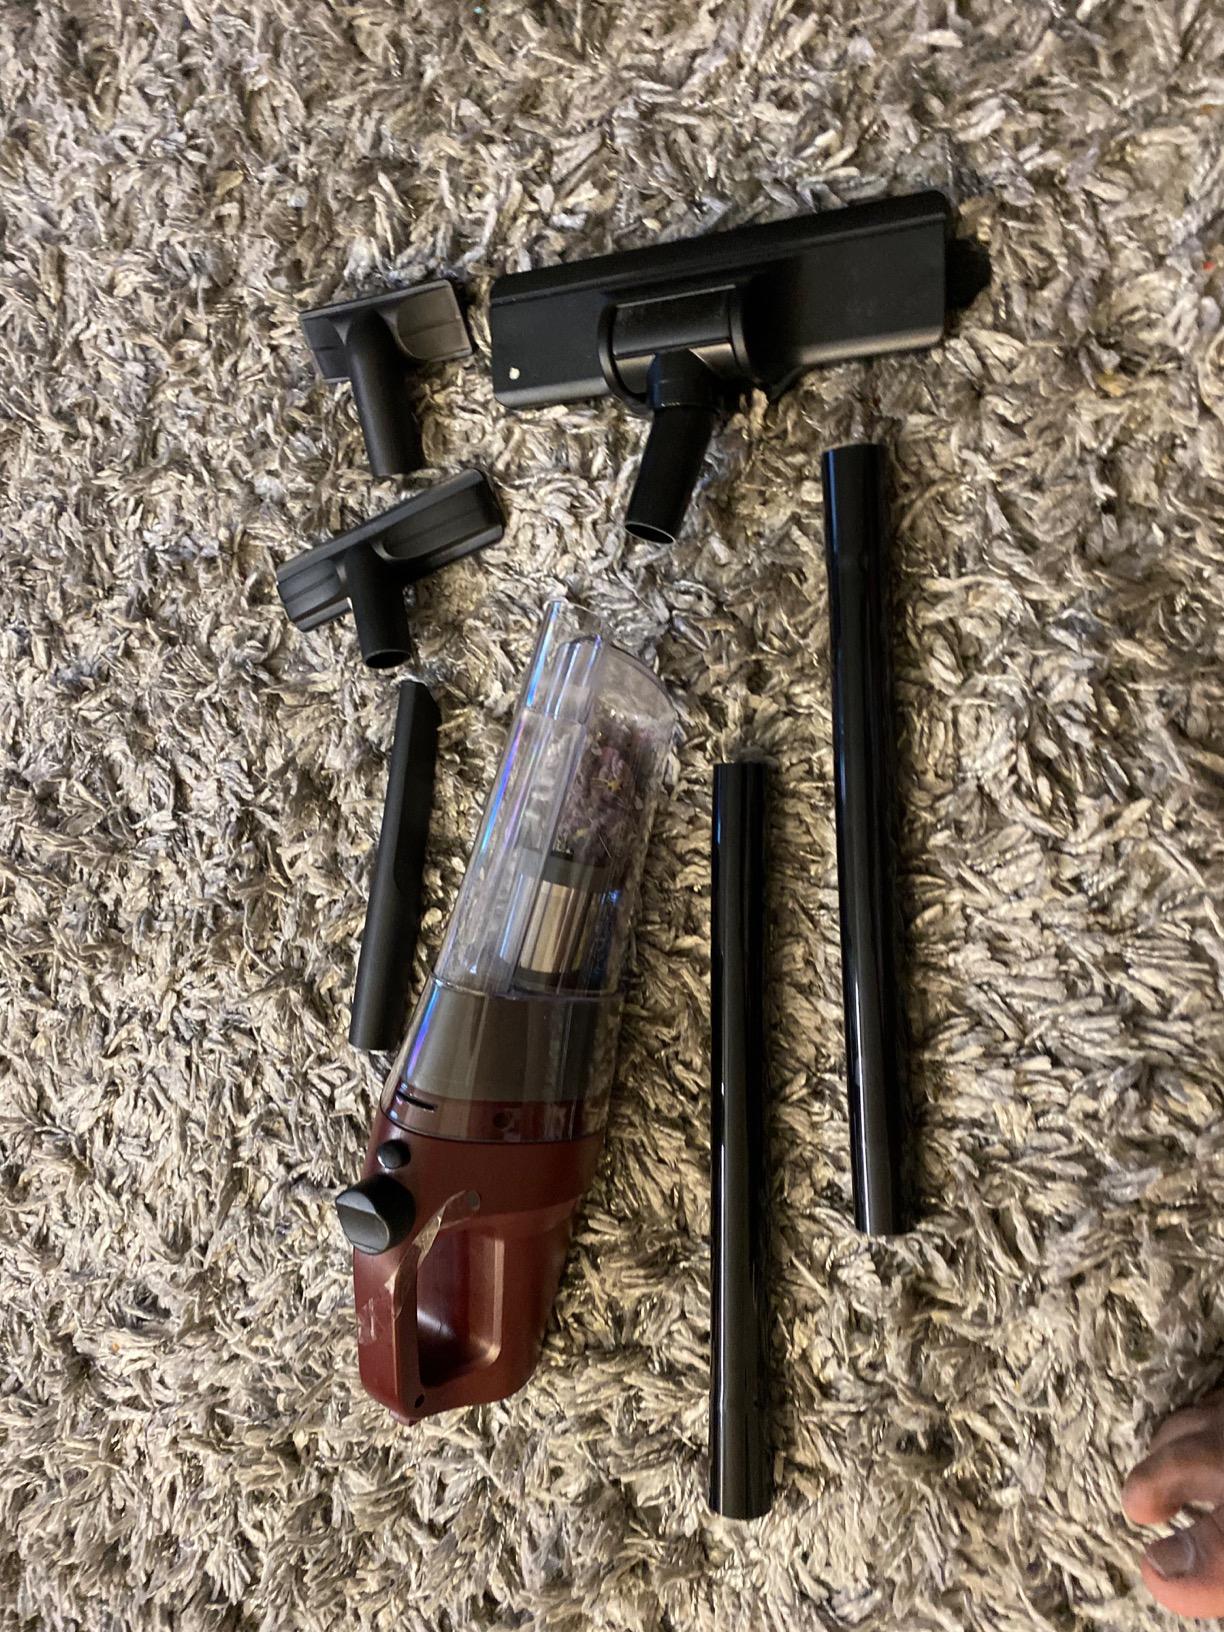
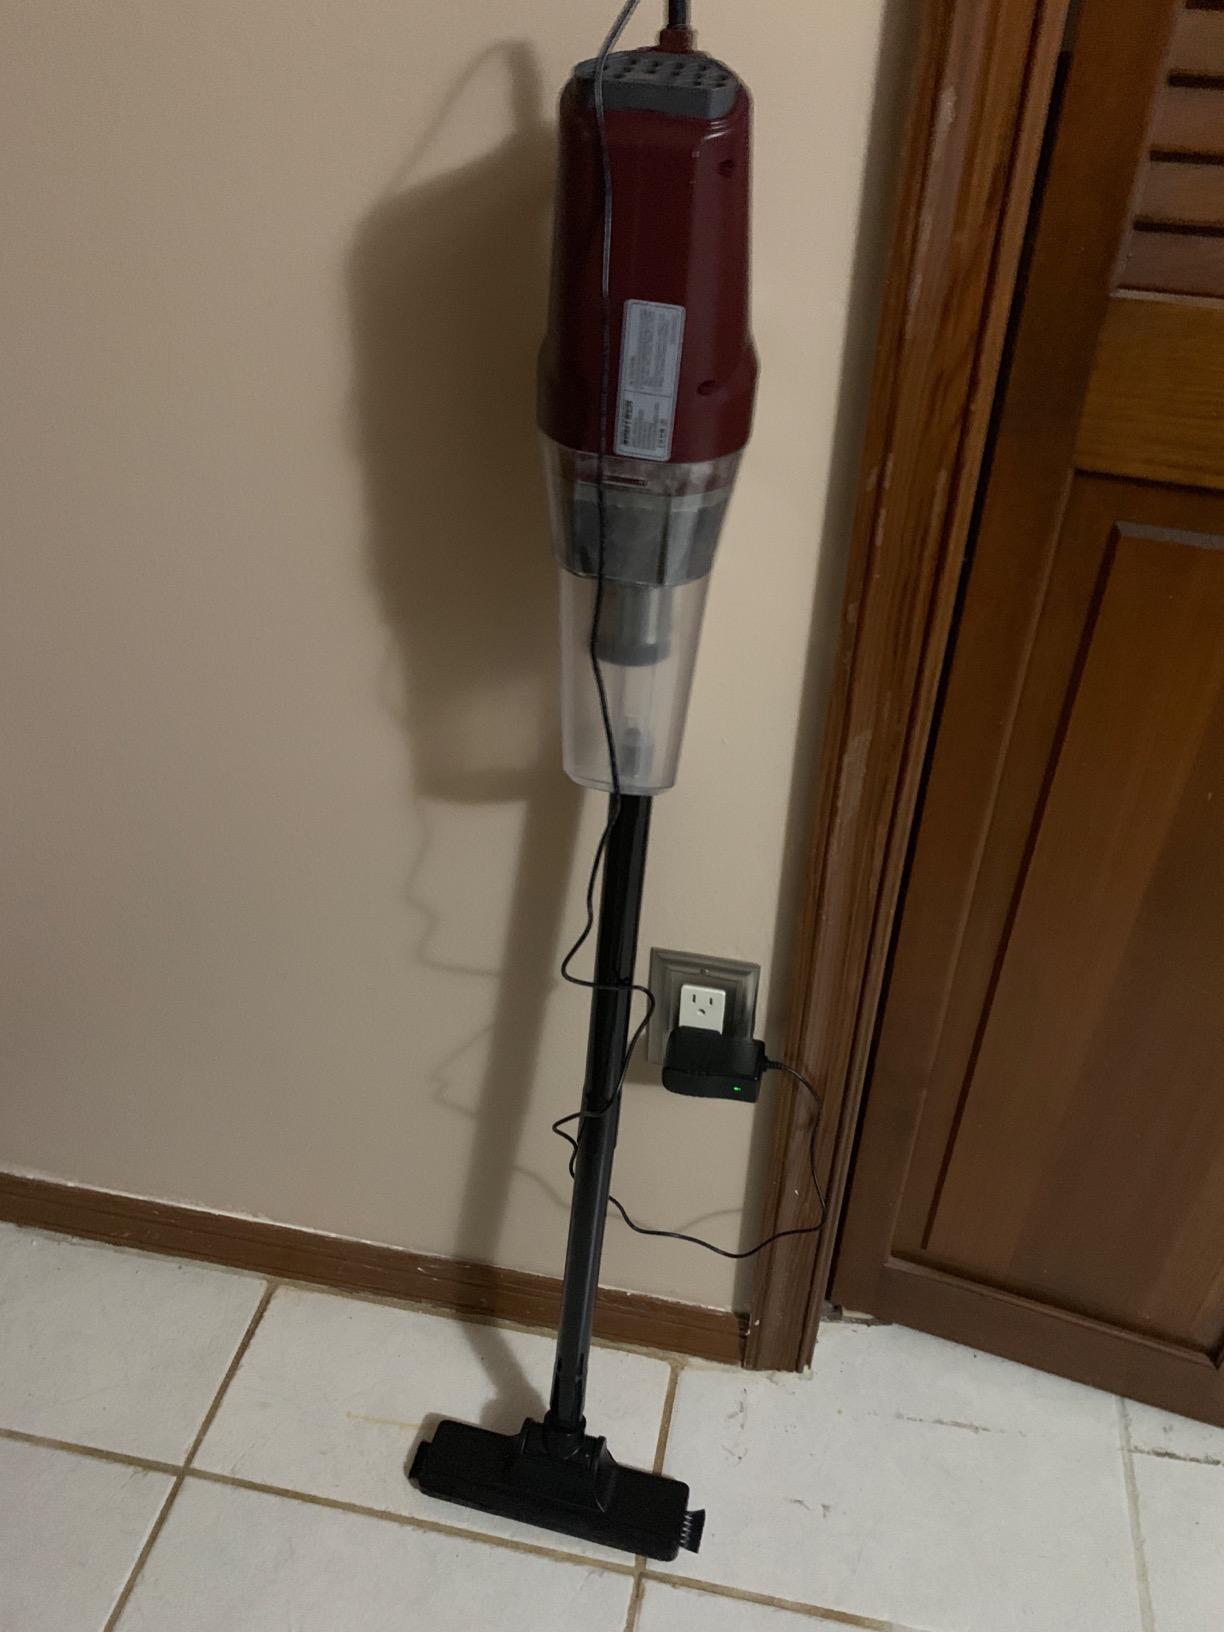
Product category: items_vacuum
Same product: yes